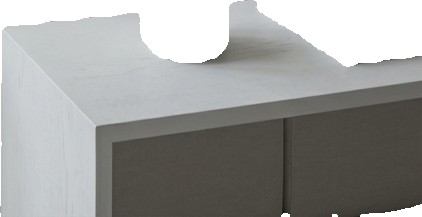
Surface category: table